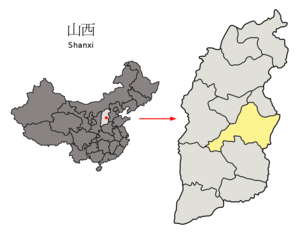
Jinzhong est une ville de l'est de la province chinoise du Shanxi. Sa population était de 238 686 habitants en 2006. Elle est le siège d'un évêché catholique.